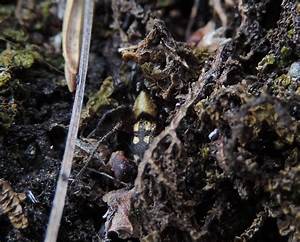
Label: ragno